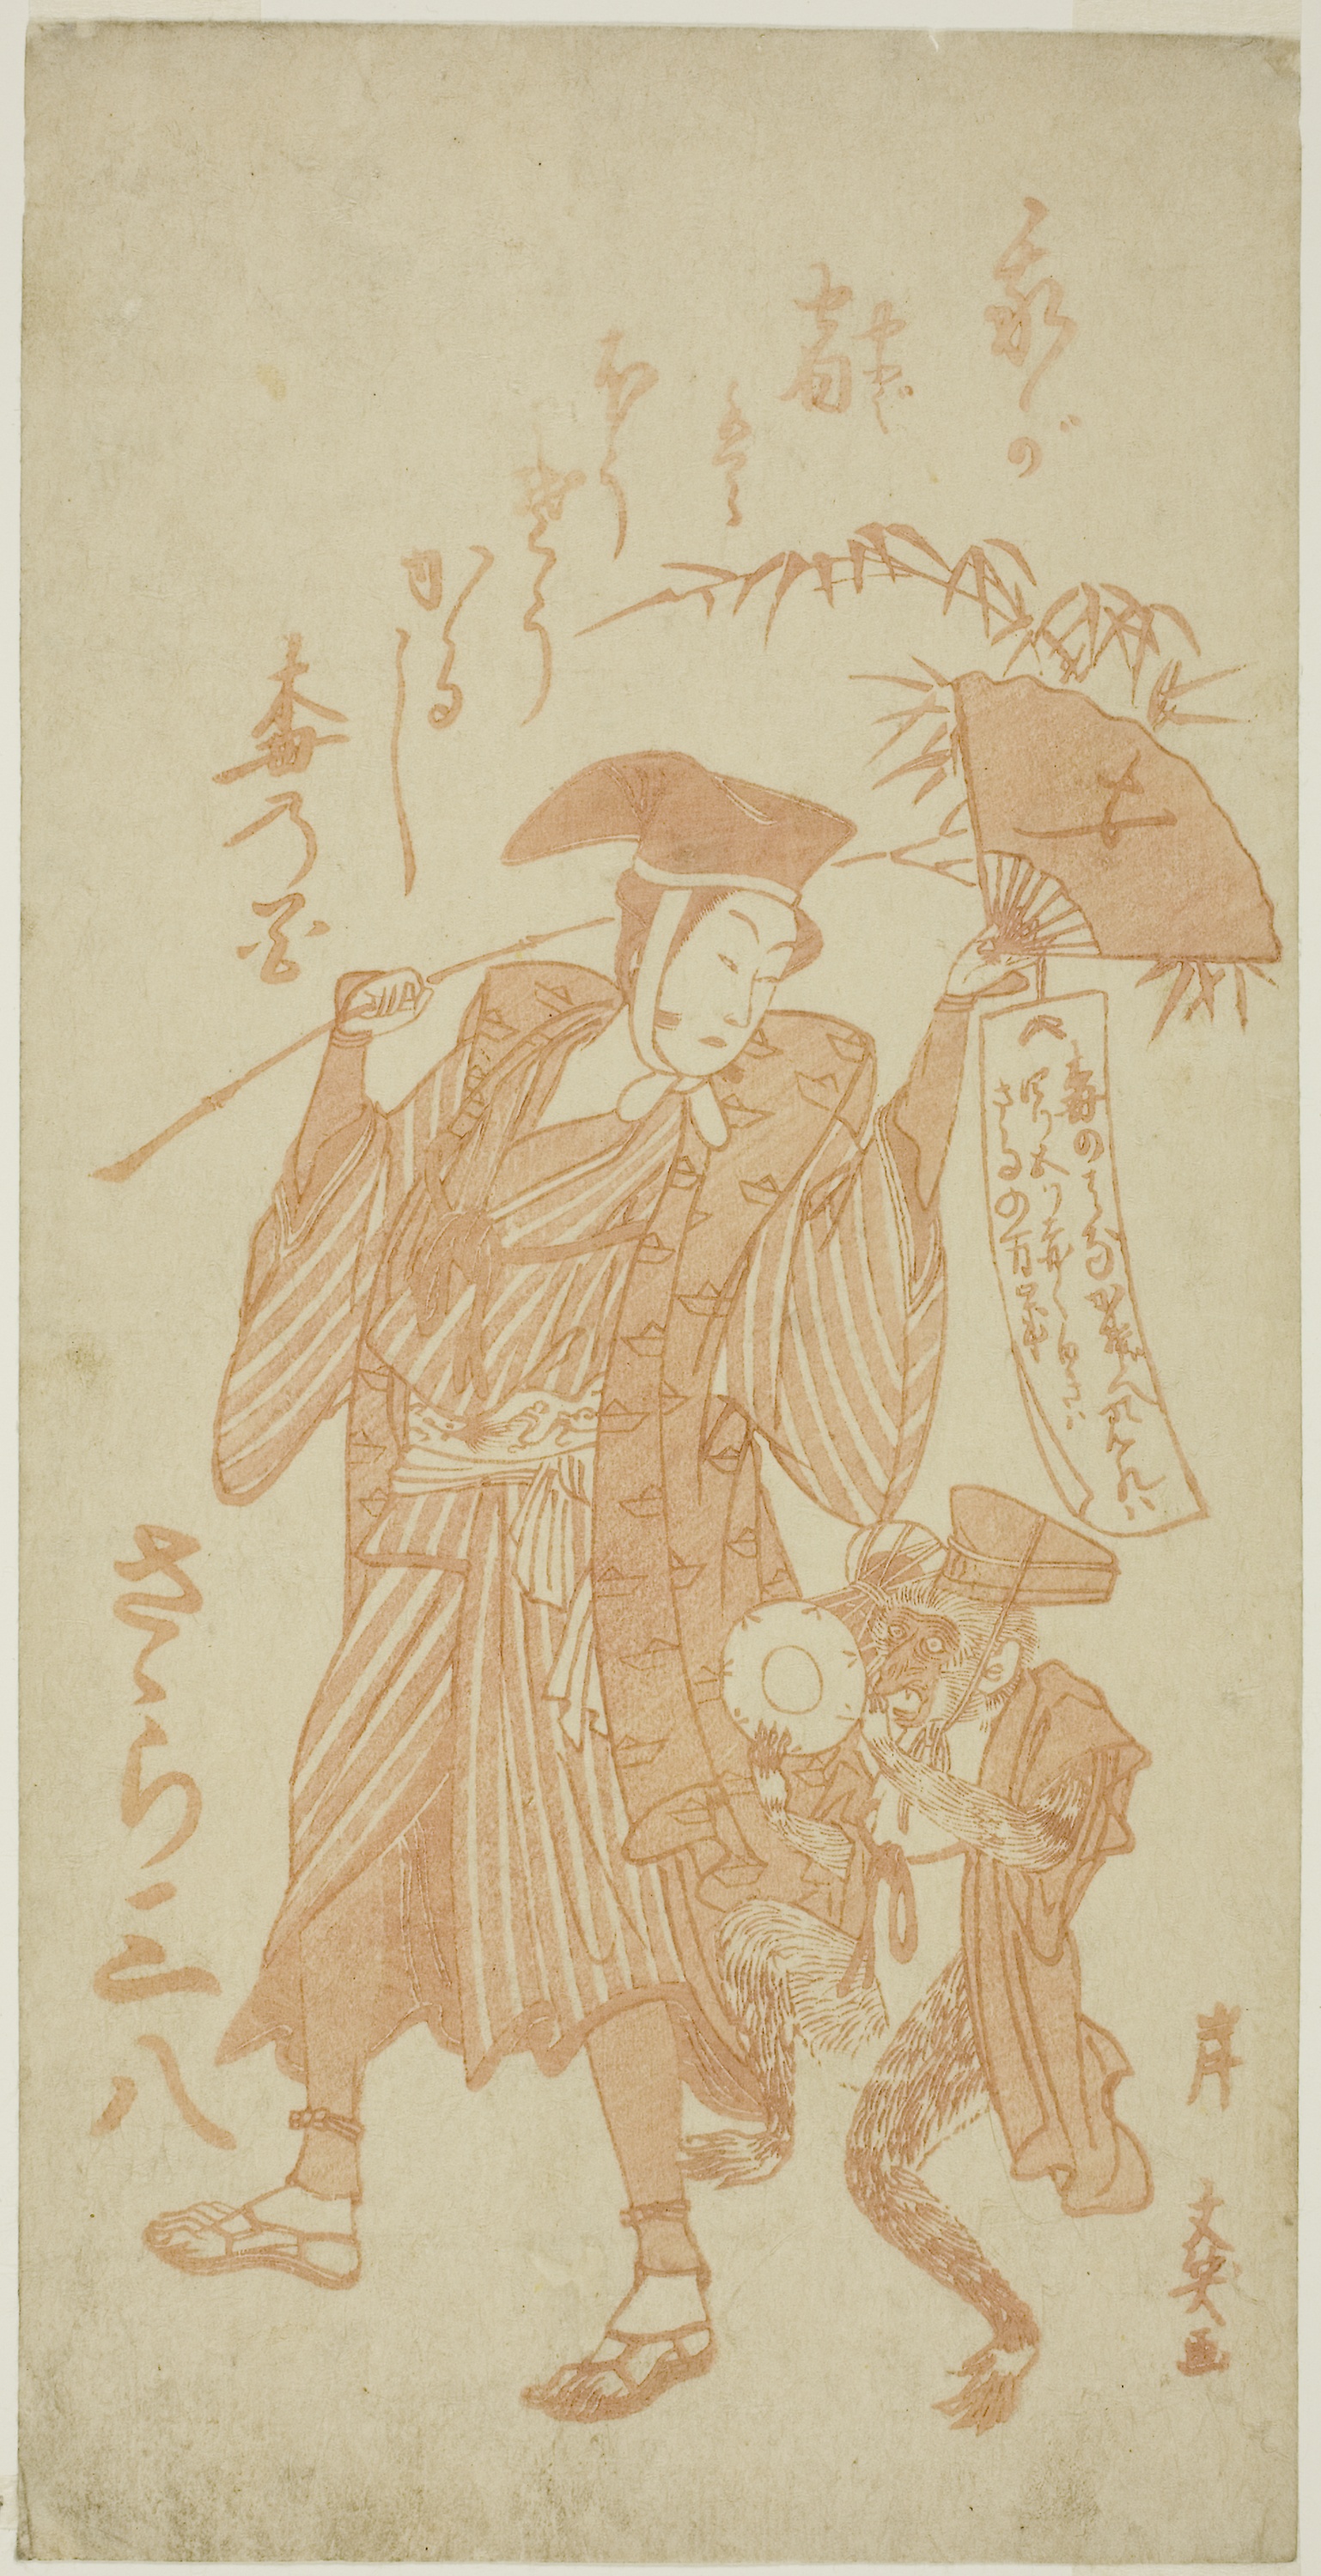
art, illustration, history, costume design, drawing, artwork, paper